Answer in natural language. Considering the relative positions, is hemnes day bed (marked B) above or below dark cave wall decor photo (marked A)? Choose between the following options: below or above
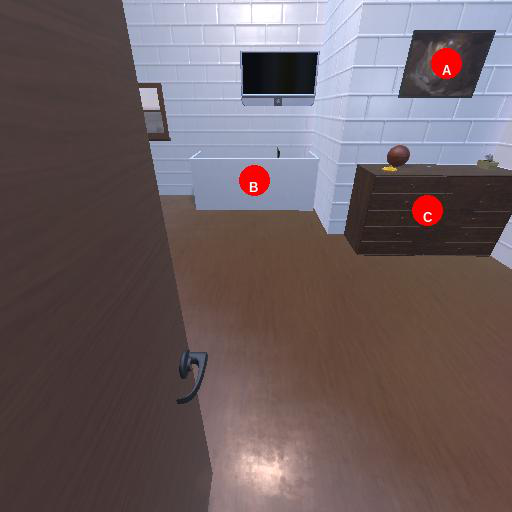
<answer>above</answer>